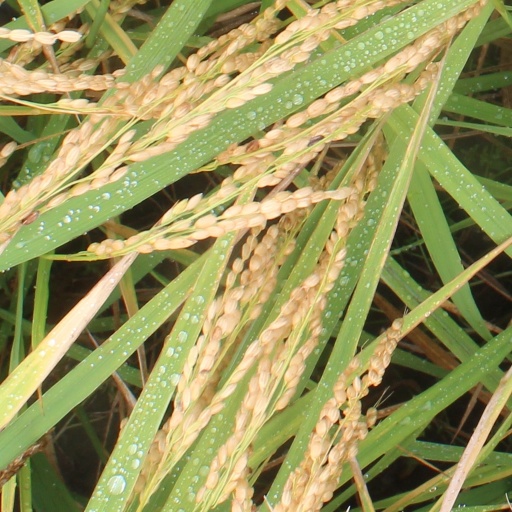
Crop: rice